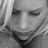
Emotion: sad